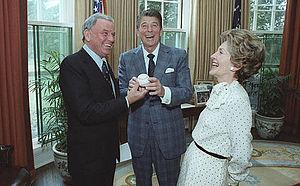
Frank Sinatra, né le 12 décembre 1915 à Hoboken, dans le New Jersey, et mort le 14 mai 1998 au centre médical Cedars-Sinai, en Californie, est un chanteur, acteur et producteur de musique américain. Né de parents italiens, Sinatra est l'une des figures majeures de la musique américaine. Crooner à la réputation mondiale, surnommé « The Voice » ou encore « le gangster d'Hoboken », en raison de ses liens avec la mafia, il fut le meneur du fameux Rat Pack dans les années 1950 et 1960. En outre, avec un répertoire de plus de 2000 chansons, et plus de 150 millions d'albums vendus, Sinatra est l'un des artistes ayant vendu le plus de disques de l'histoire.